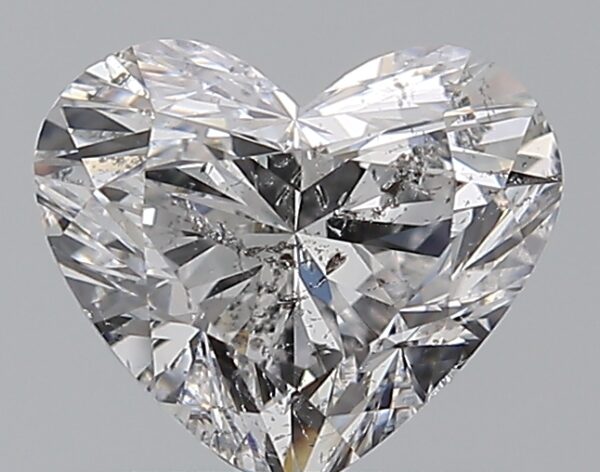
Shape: heart
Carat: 1
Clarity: SI2
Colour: E
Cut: EX
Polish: VG
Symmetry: VG
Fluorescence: N
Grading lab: IGI
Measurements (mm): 5.9 x 6.91 x 4.18